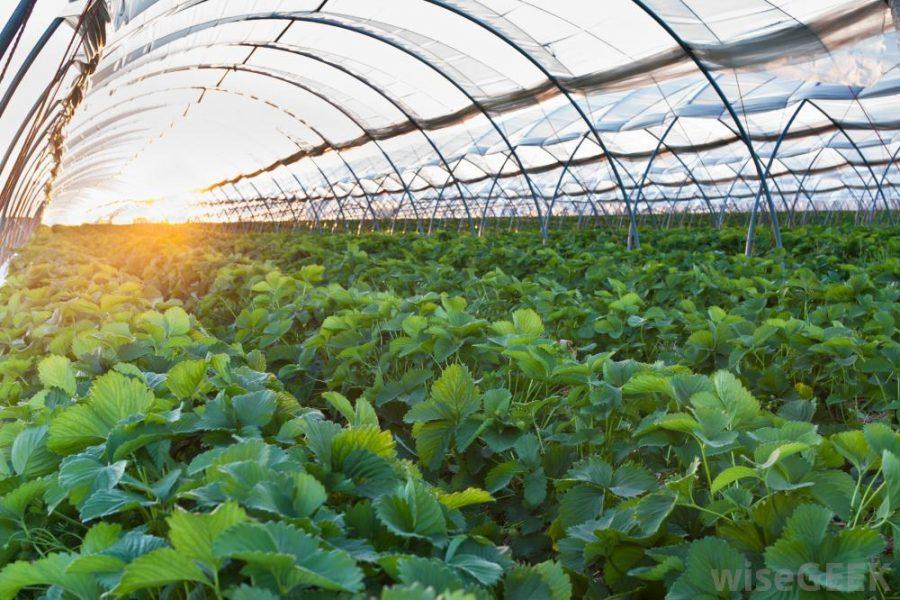
Chumba cha kupandia mimea chini ya uangalizi maalum chenye rangi nyeupe na mimea ya kijani iliyostawi vizuri ndani yake. Miale ya jua inaingia kwa upole, ikiangaza mimea na kuleta mandhari ya utulivu na uzuri wa kilimo cha kisasa.